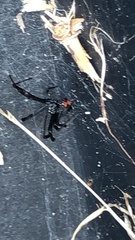
Species: Lactrodectus_hesperus